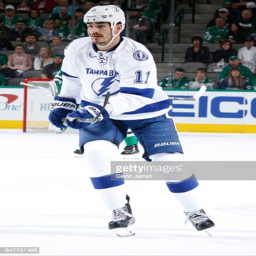
ice hockey centre of the skates against sports team